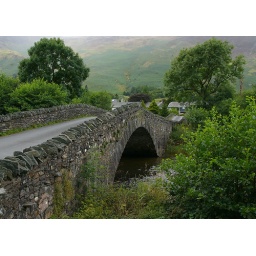
Old stone bridge over the river Derwent at Grange, Borrowdale, Lake District, Cumbria. This double-arched bridge was built in 1675.